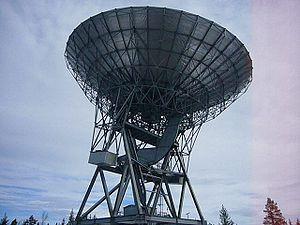
Kiruna est une ville de 18 154 habitants en Laponie suédoise et le chef-lieu de la commune de Kiruna, siège du Parlement saami de Suède.